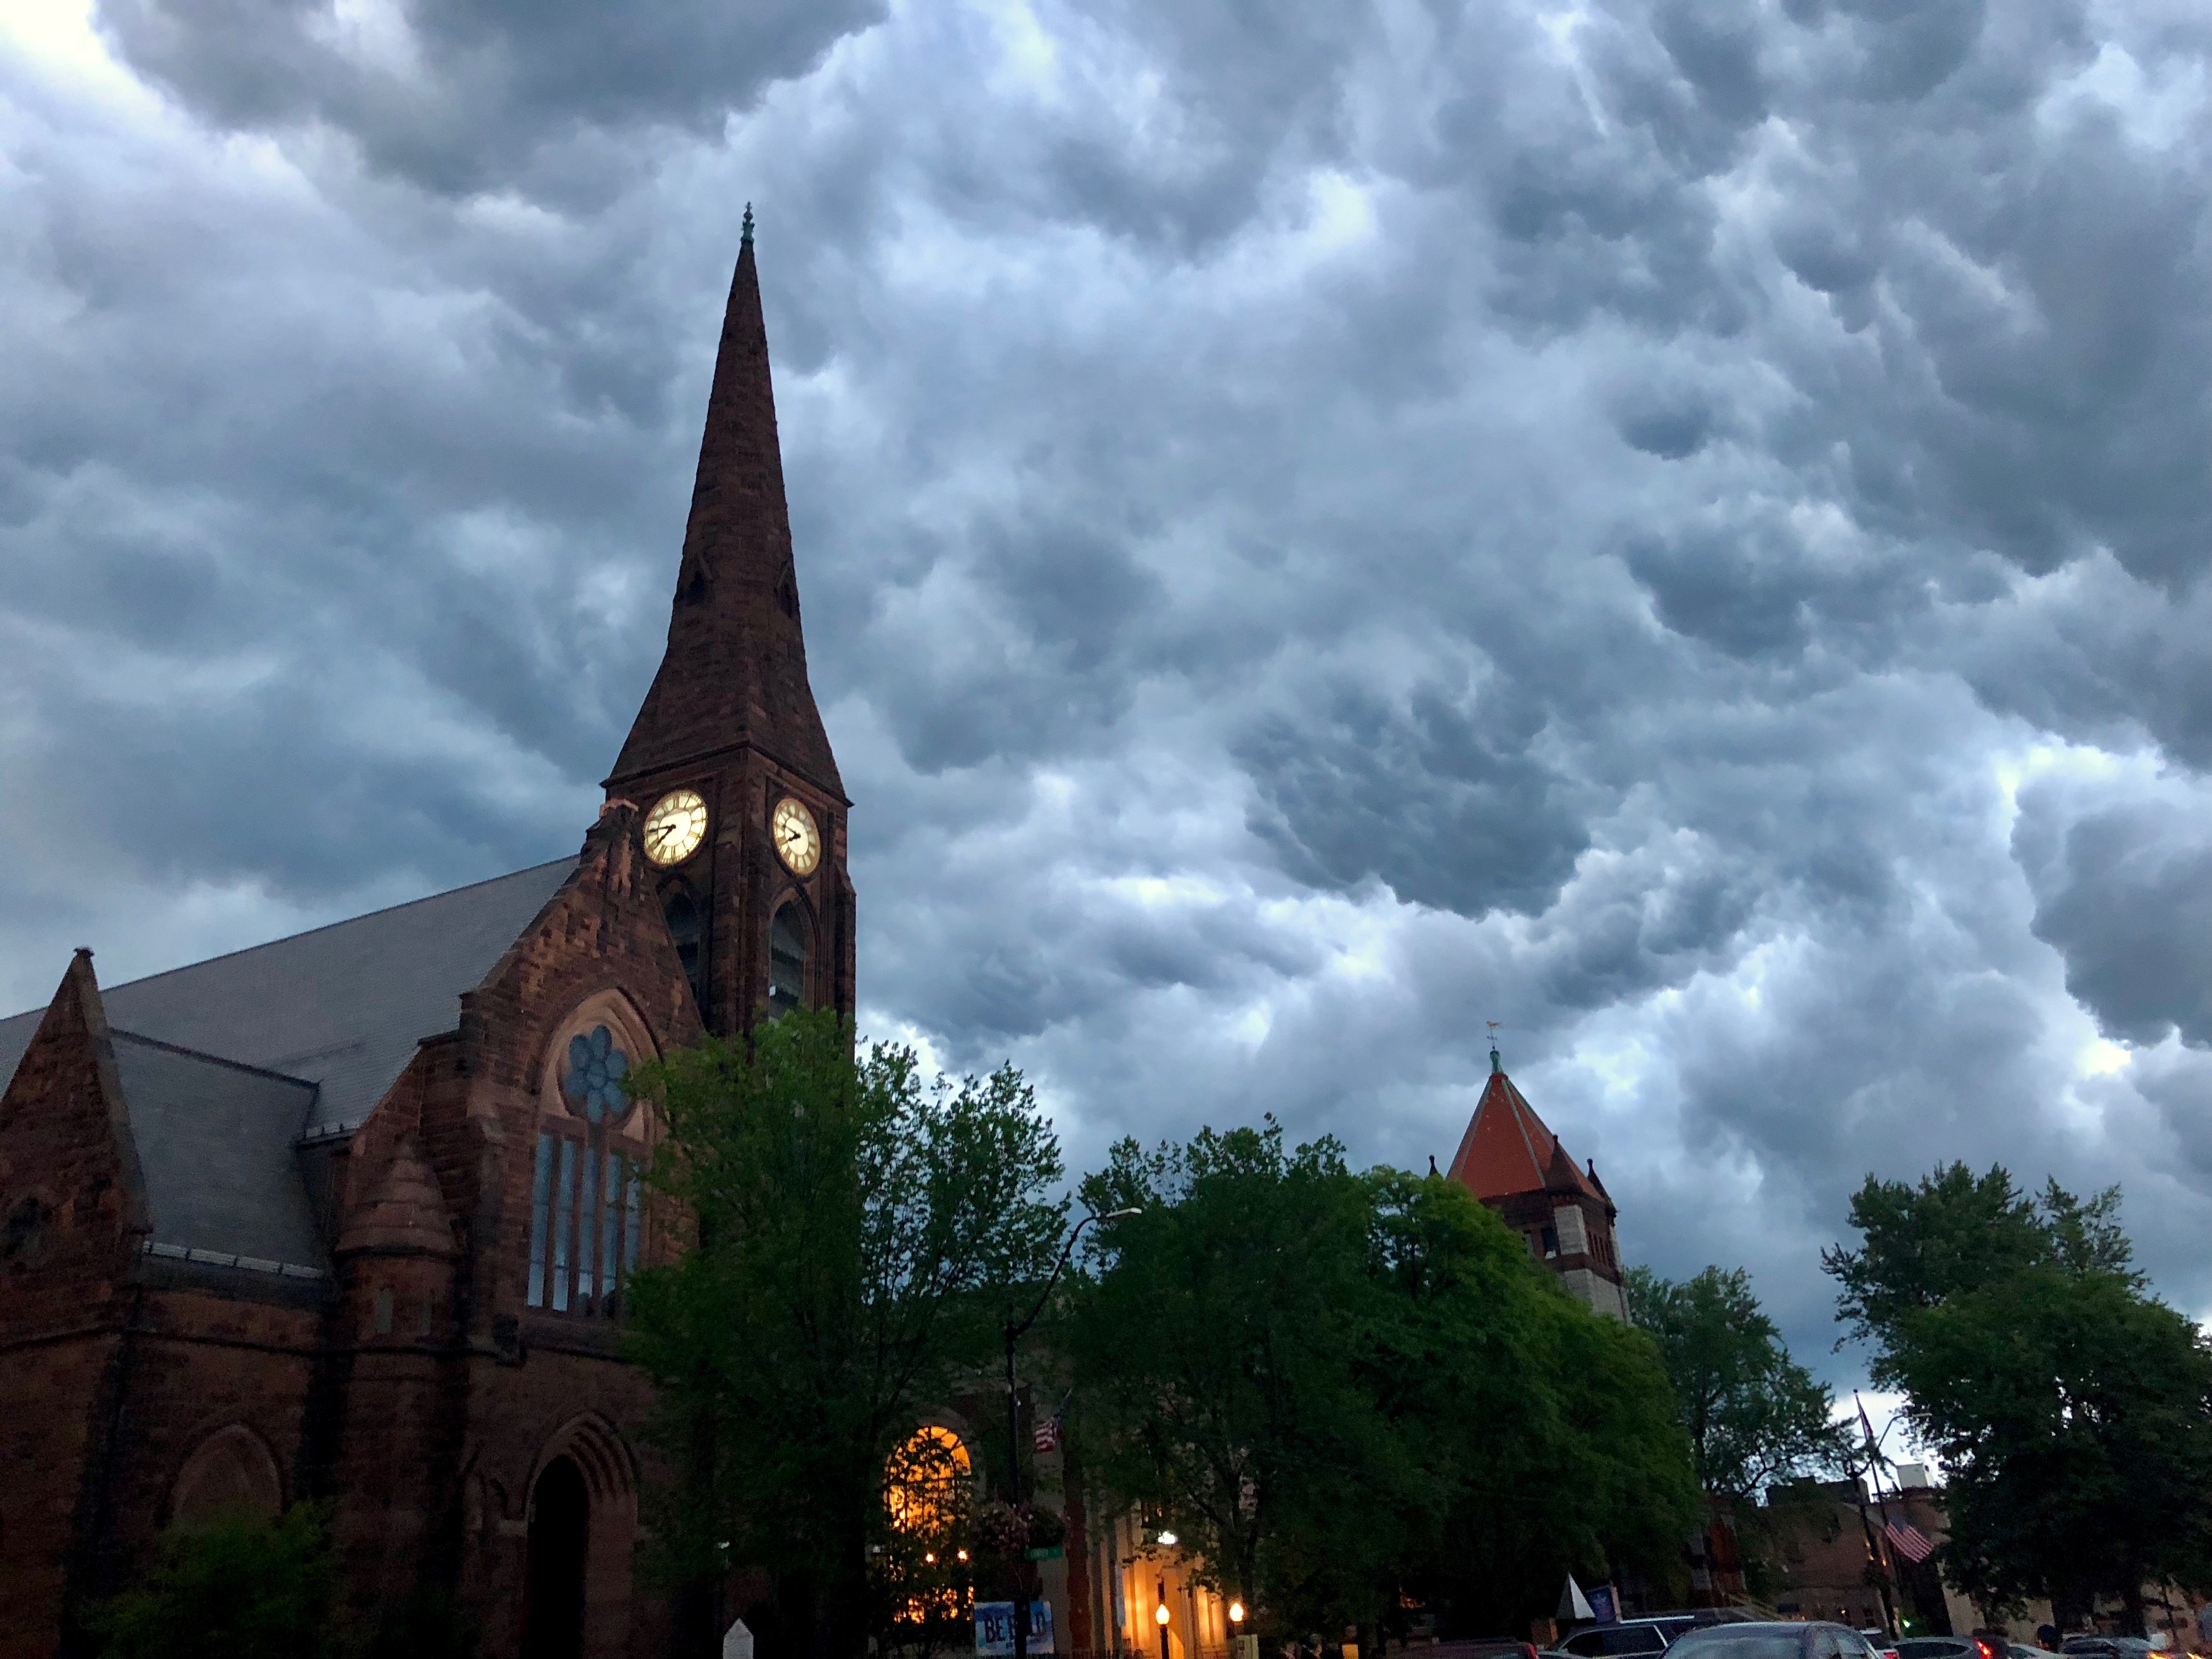
storm clouds, church steeple, clock, northampton, ma, cloud, sky, spire, landmark, tree, steeple, town, church, meteorological phenomenon, city, place of worship, building, evening, tower, plant, cathedral